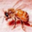
Label: bee